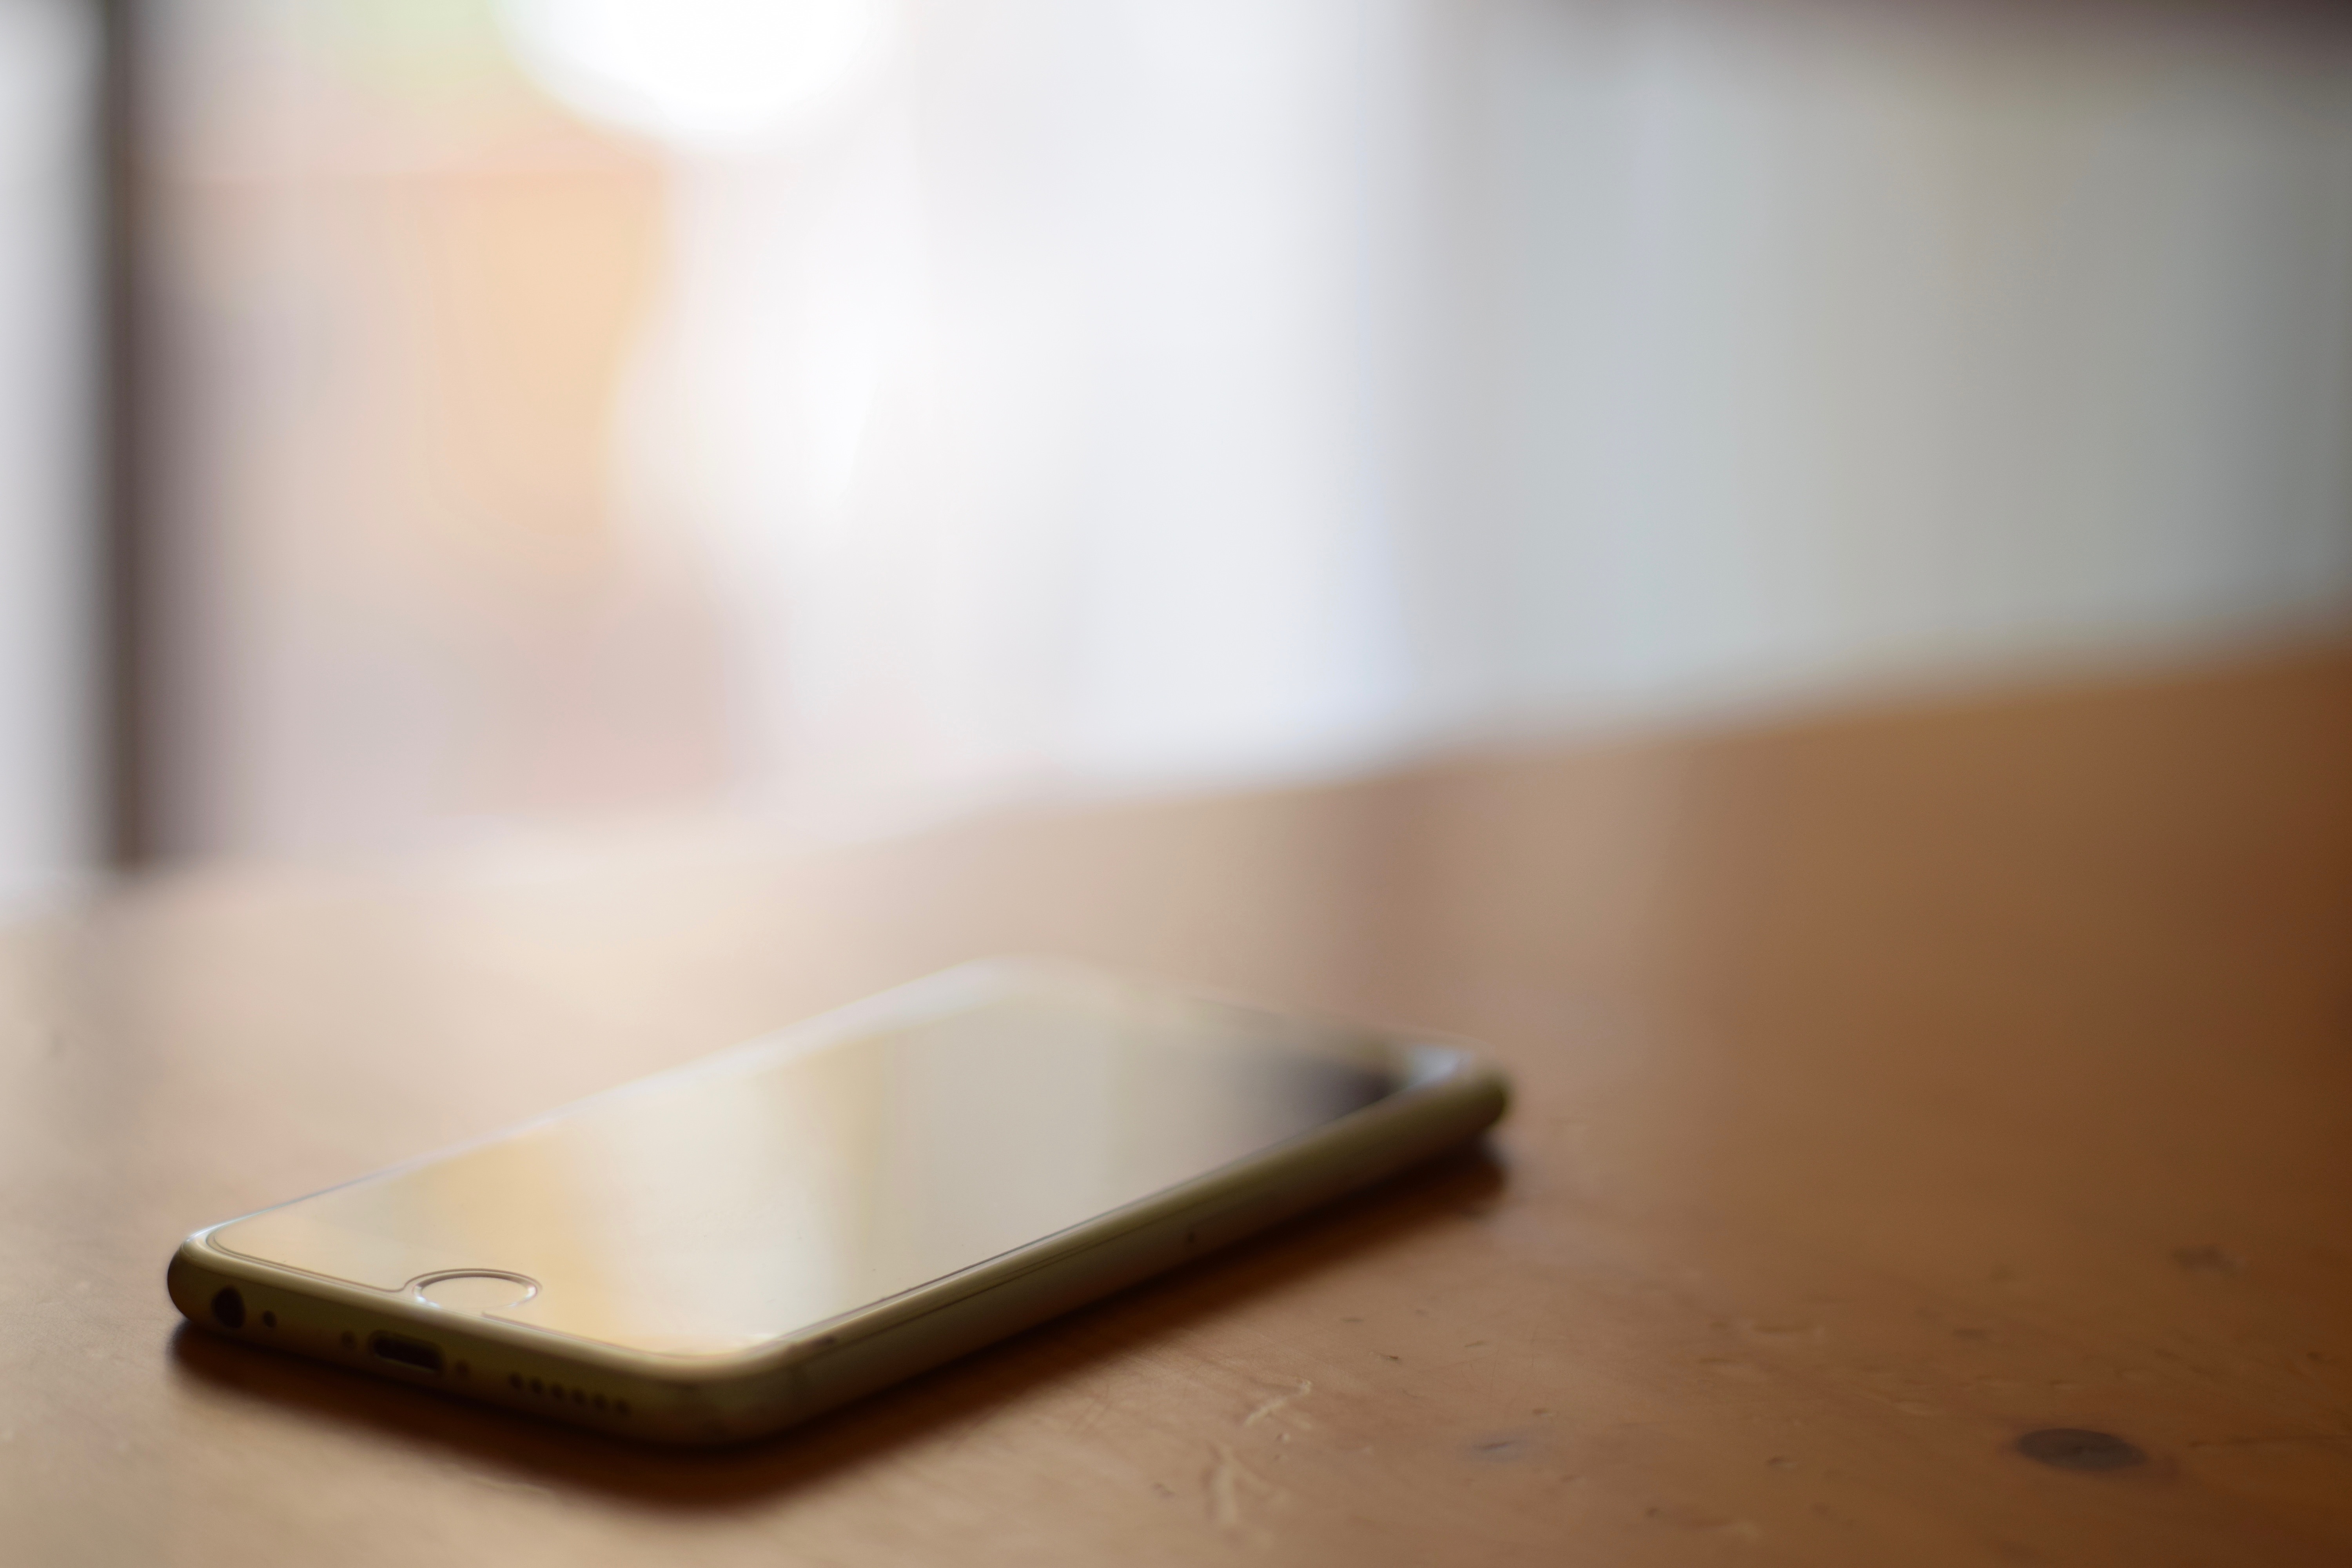
table, light, wood, white, floor, gadget, lighting, mobile phone, design, shape